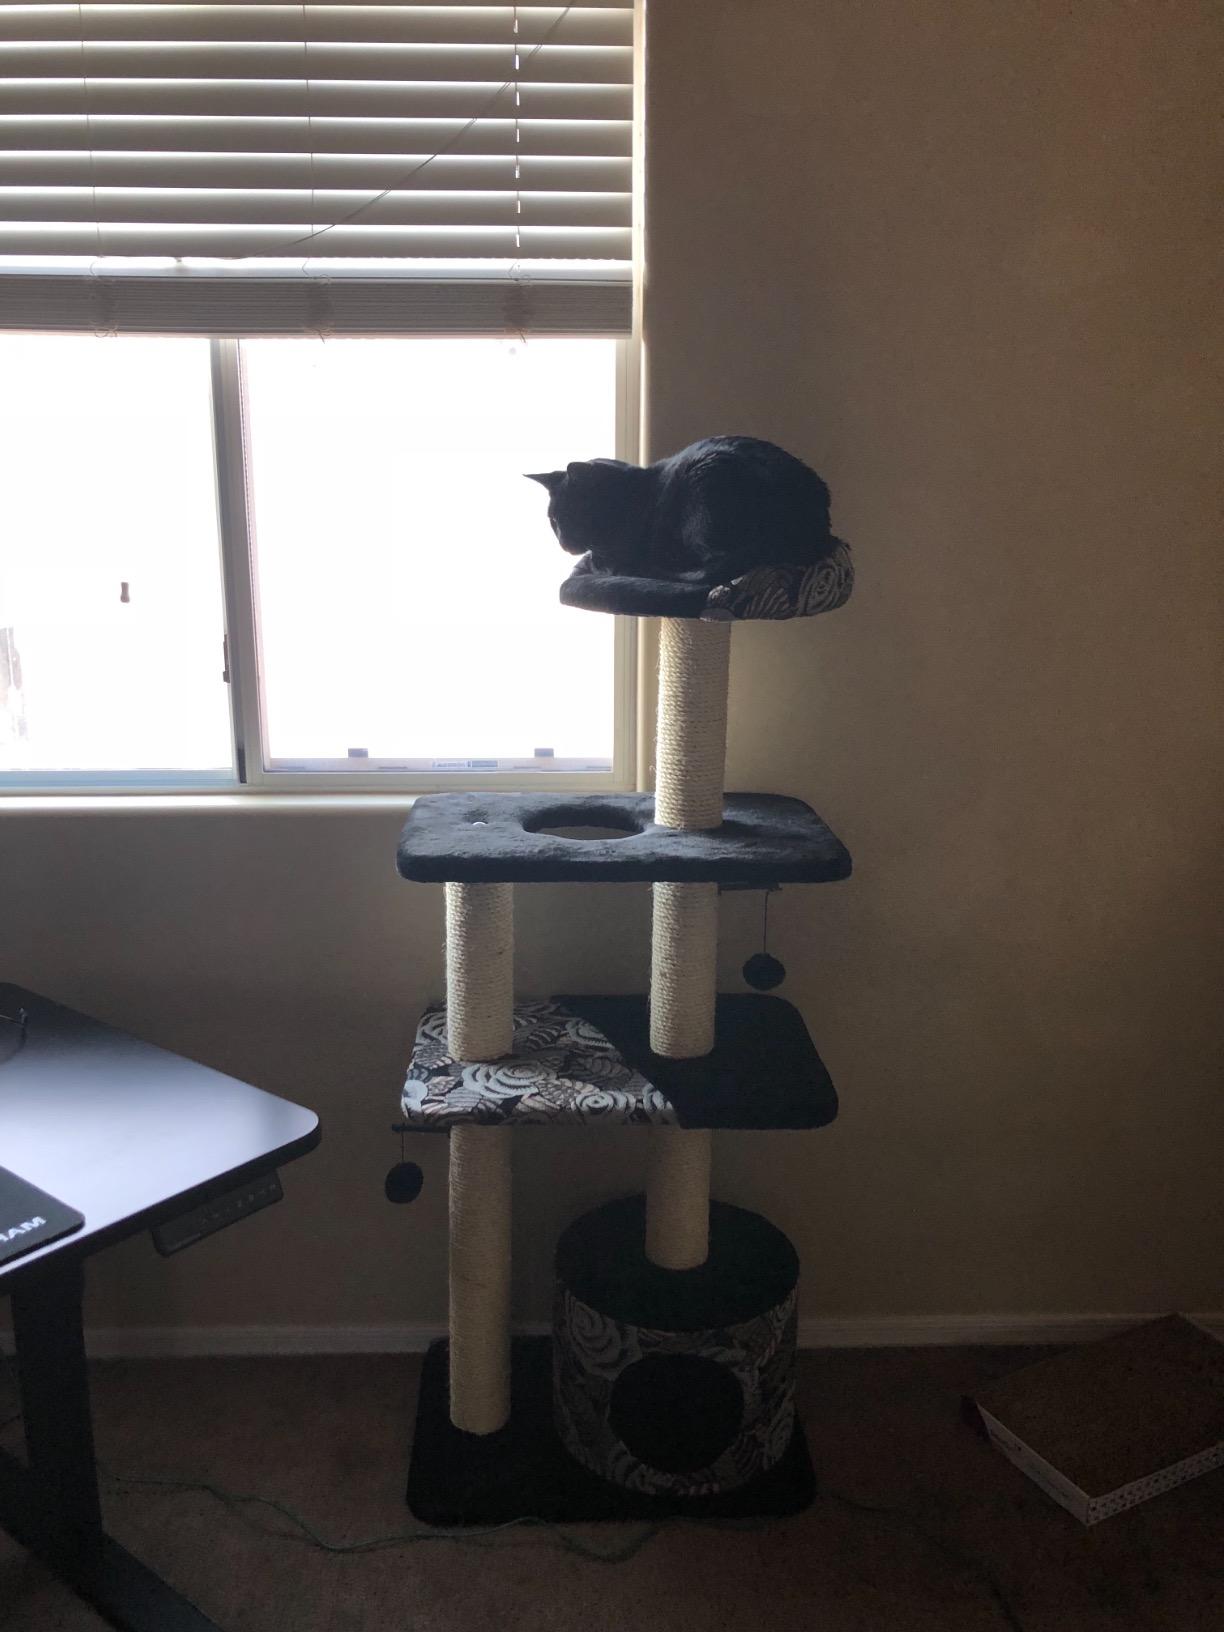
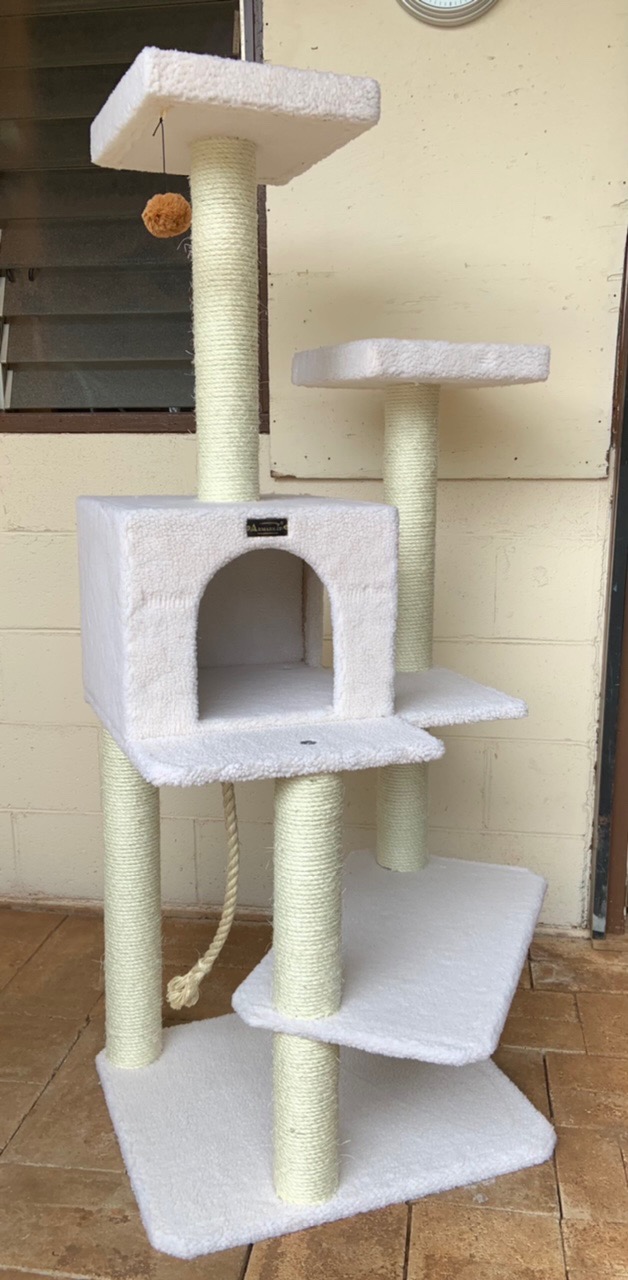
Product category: items_cat tree
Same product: no